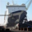
Label: ship